Cornish language

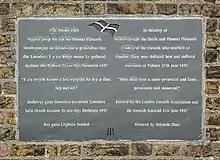
Commemorative plaque in Cornish and English for Michael Joseph the Smith mounted on the north side of Blackheath common, south east London, near the south entrance to Greenwich Park

In 2002, Cornish was recognized by the UK government under Part II of the European Charter for Regional or Minority Languages. UNESCO's "Atlas of World Languages" classifies Cornish as "critically endangered". UNESCO has said that a previous classification of 'extinct' "does not reflect the current situation for Cornish" and is "no longer accurate".